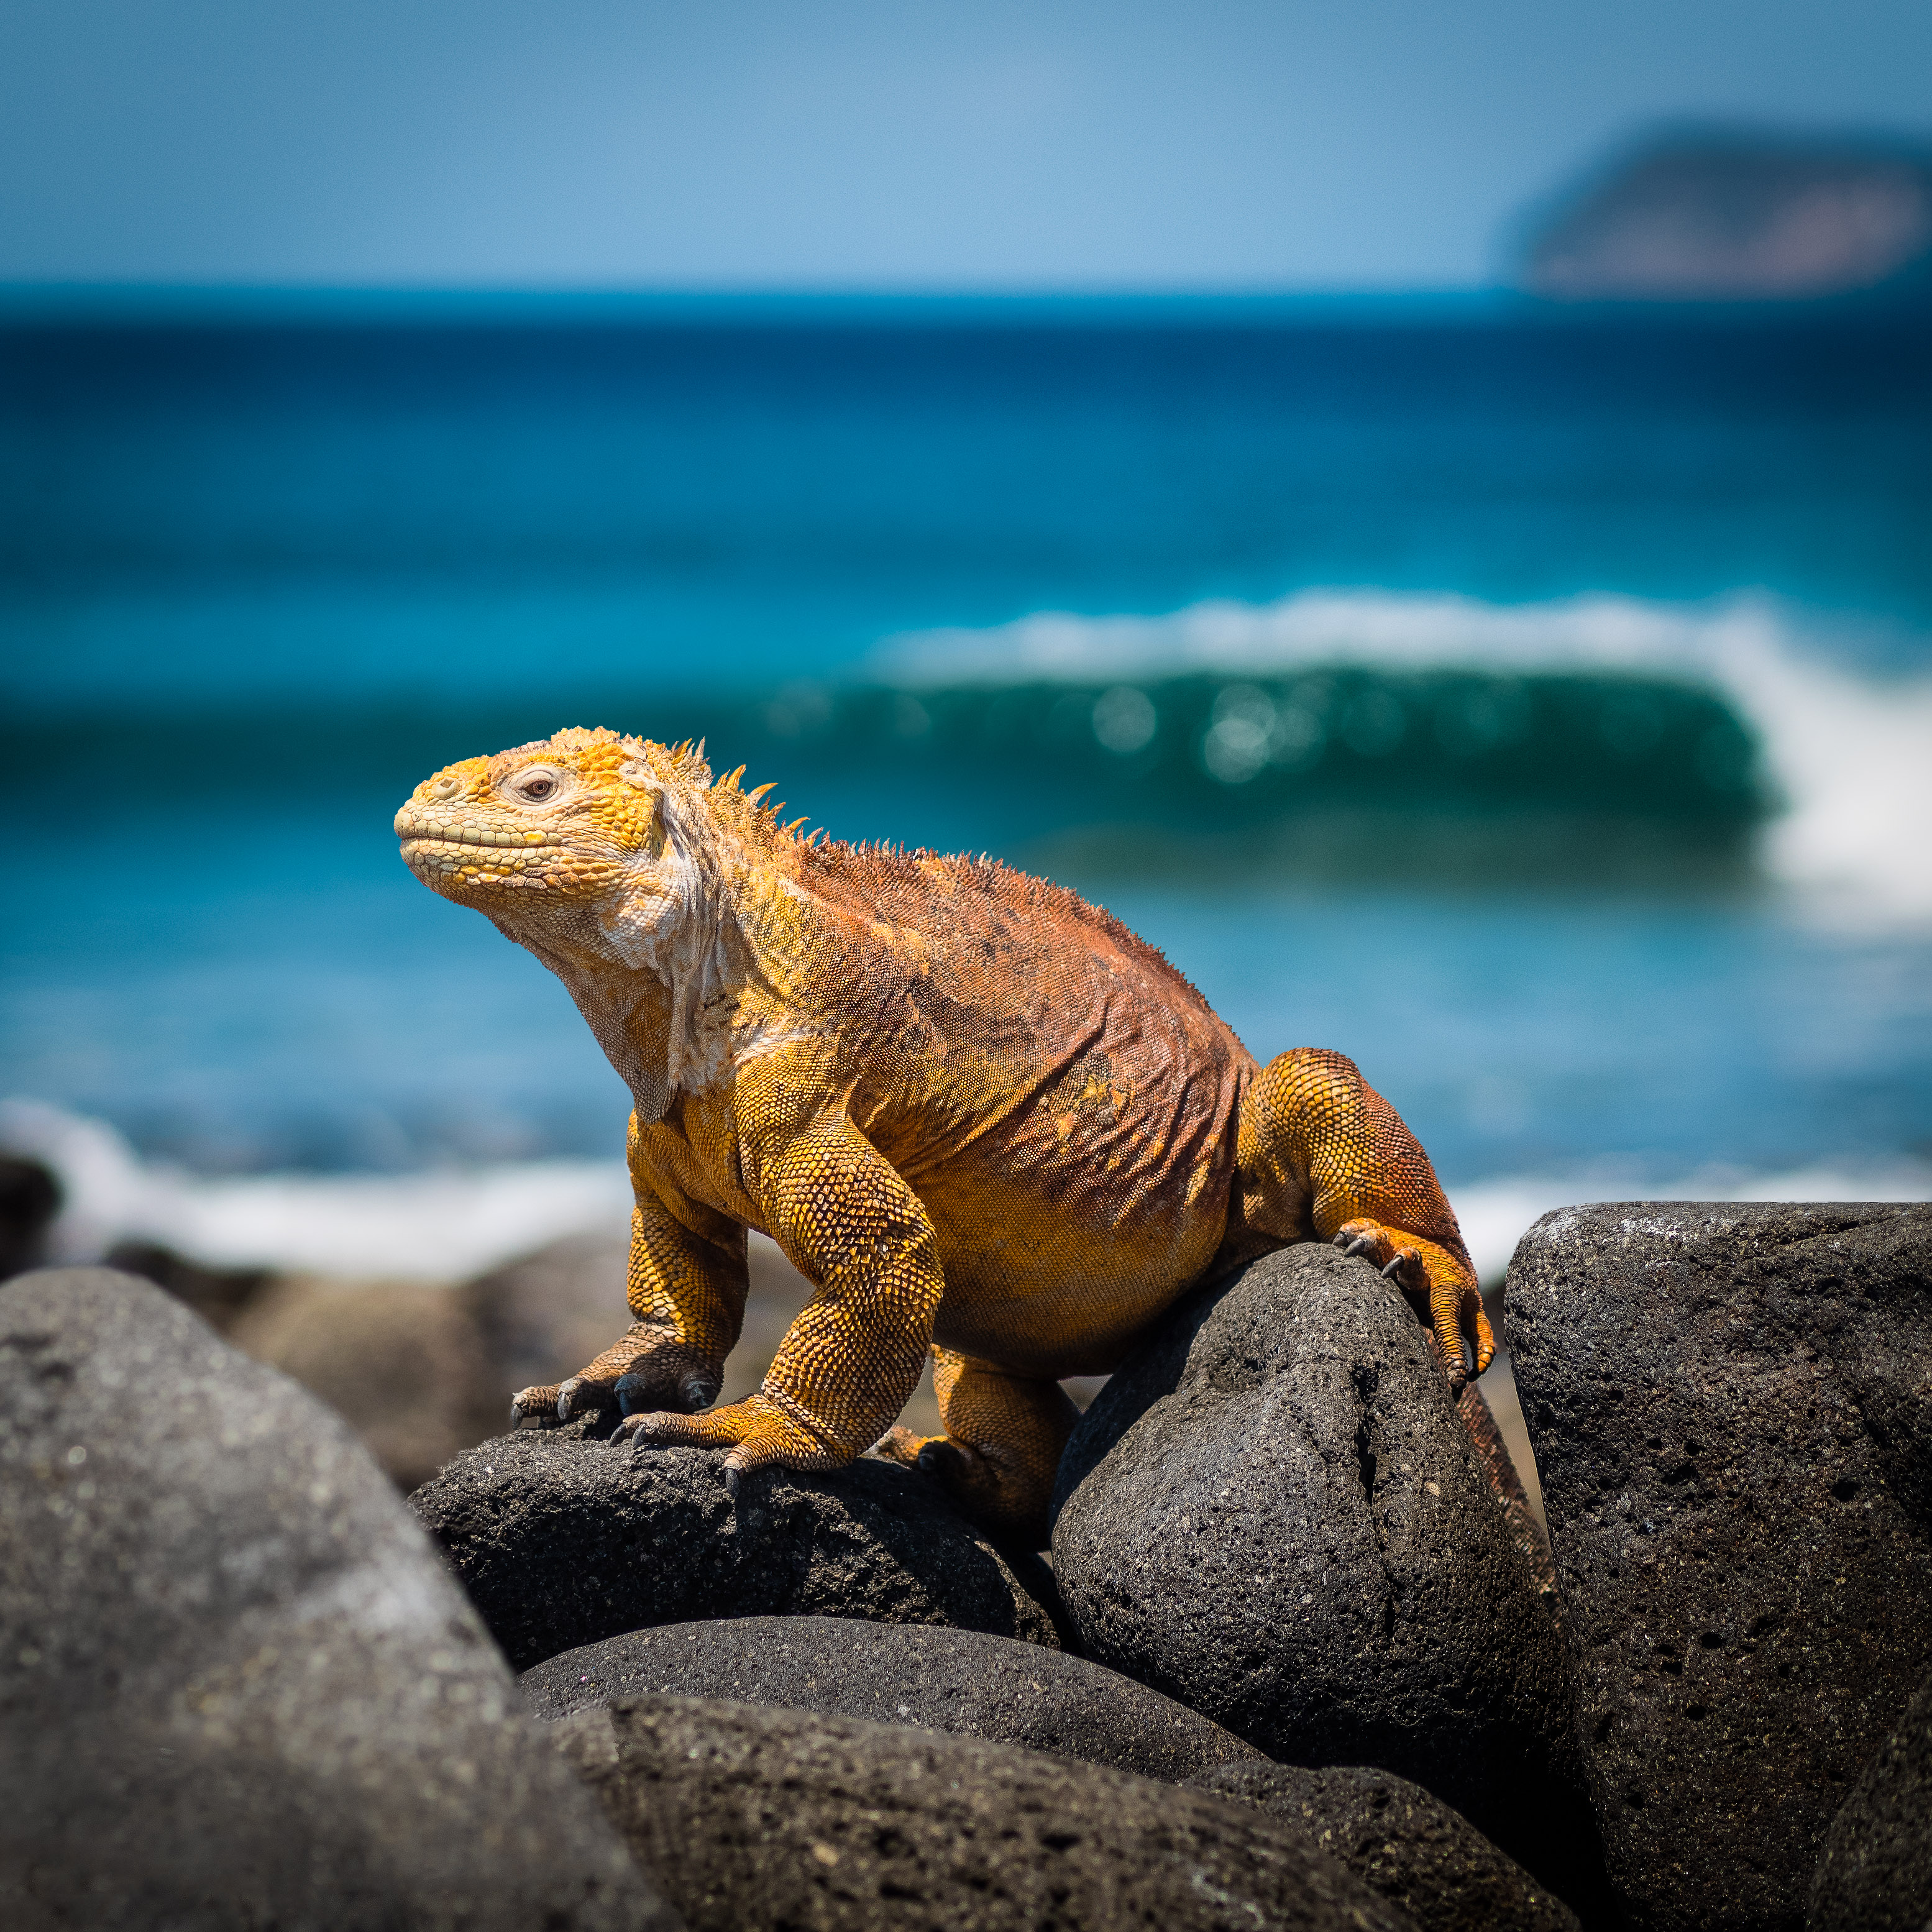
nature, wildlife, reptile, iguana, fauna, lizard, vertebrate, ecuador, galapagos, northseymourisland, landiguana, galapagoslandiguana